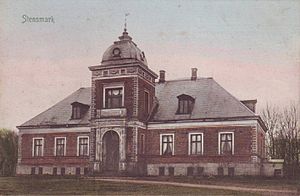
Stensmark
Stensmark ca. 1900